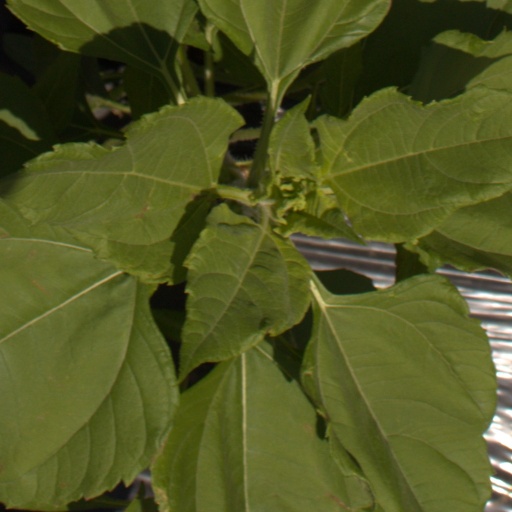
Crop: Jerusalem artichoke